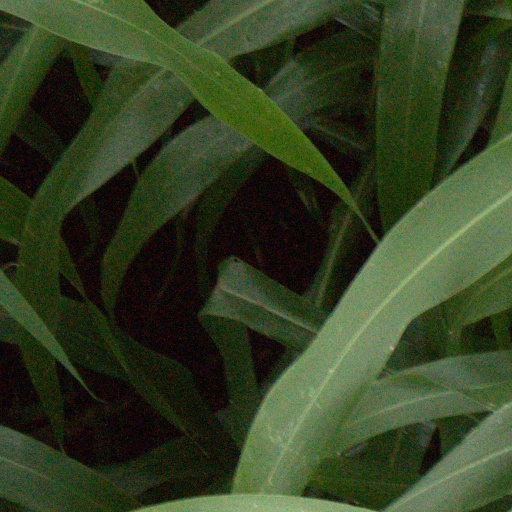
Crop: sorghum